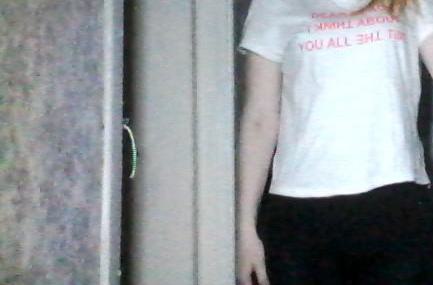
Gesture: no_gesture